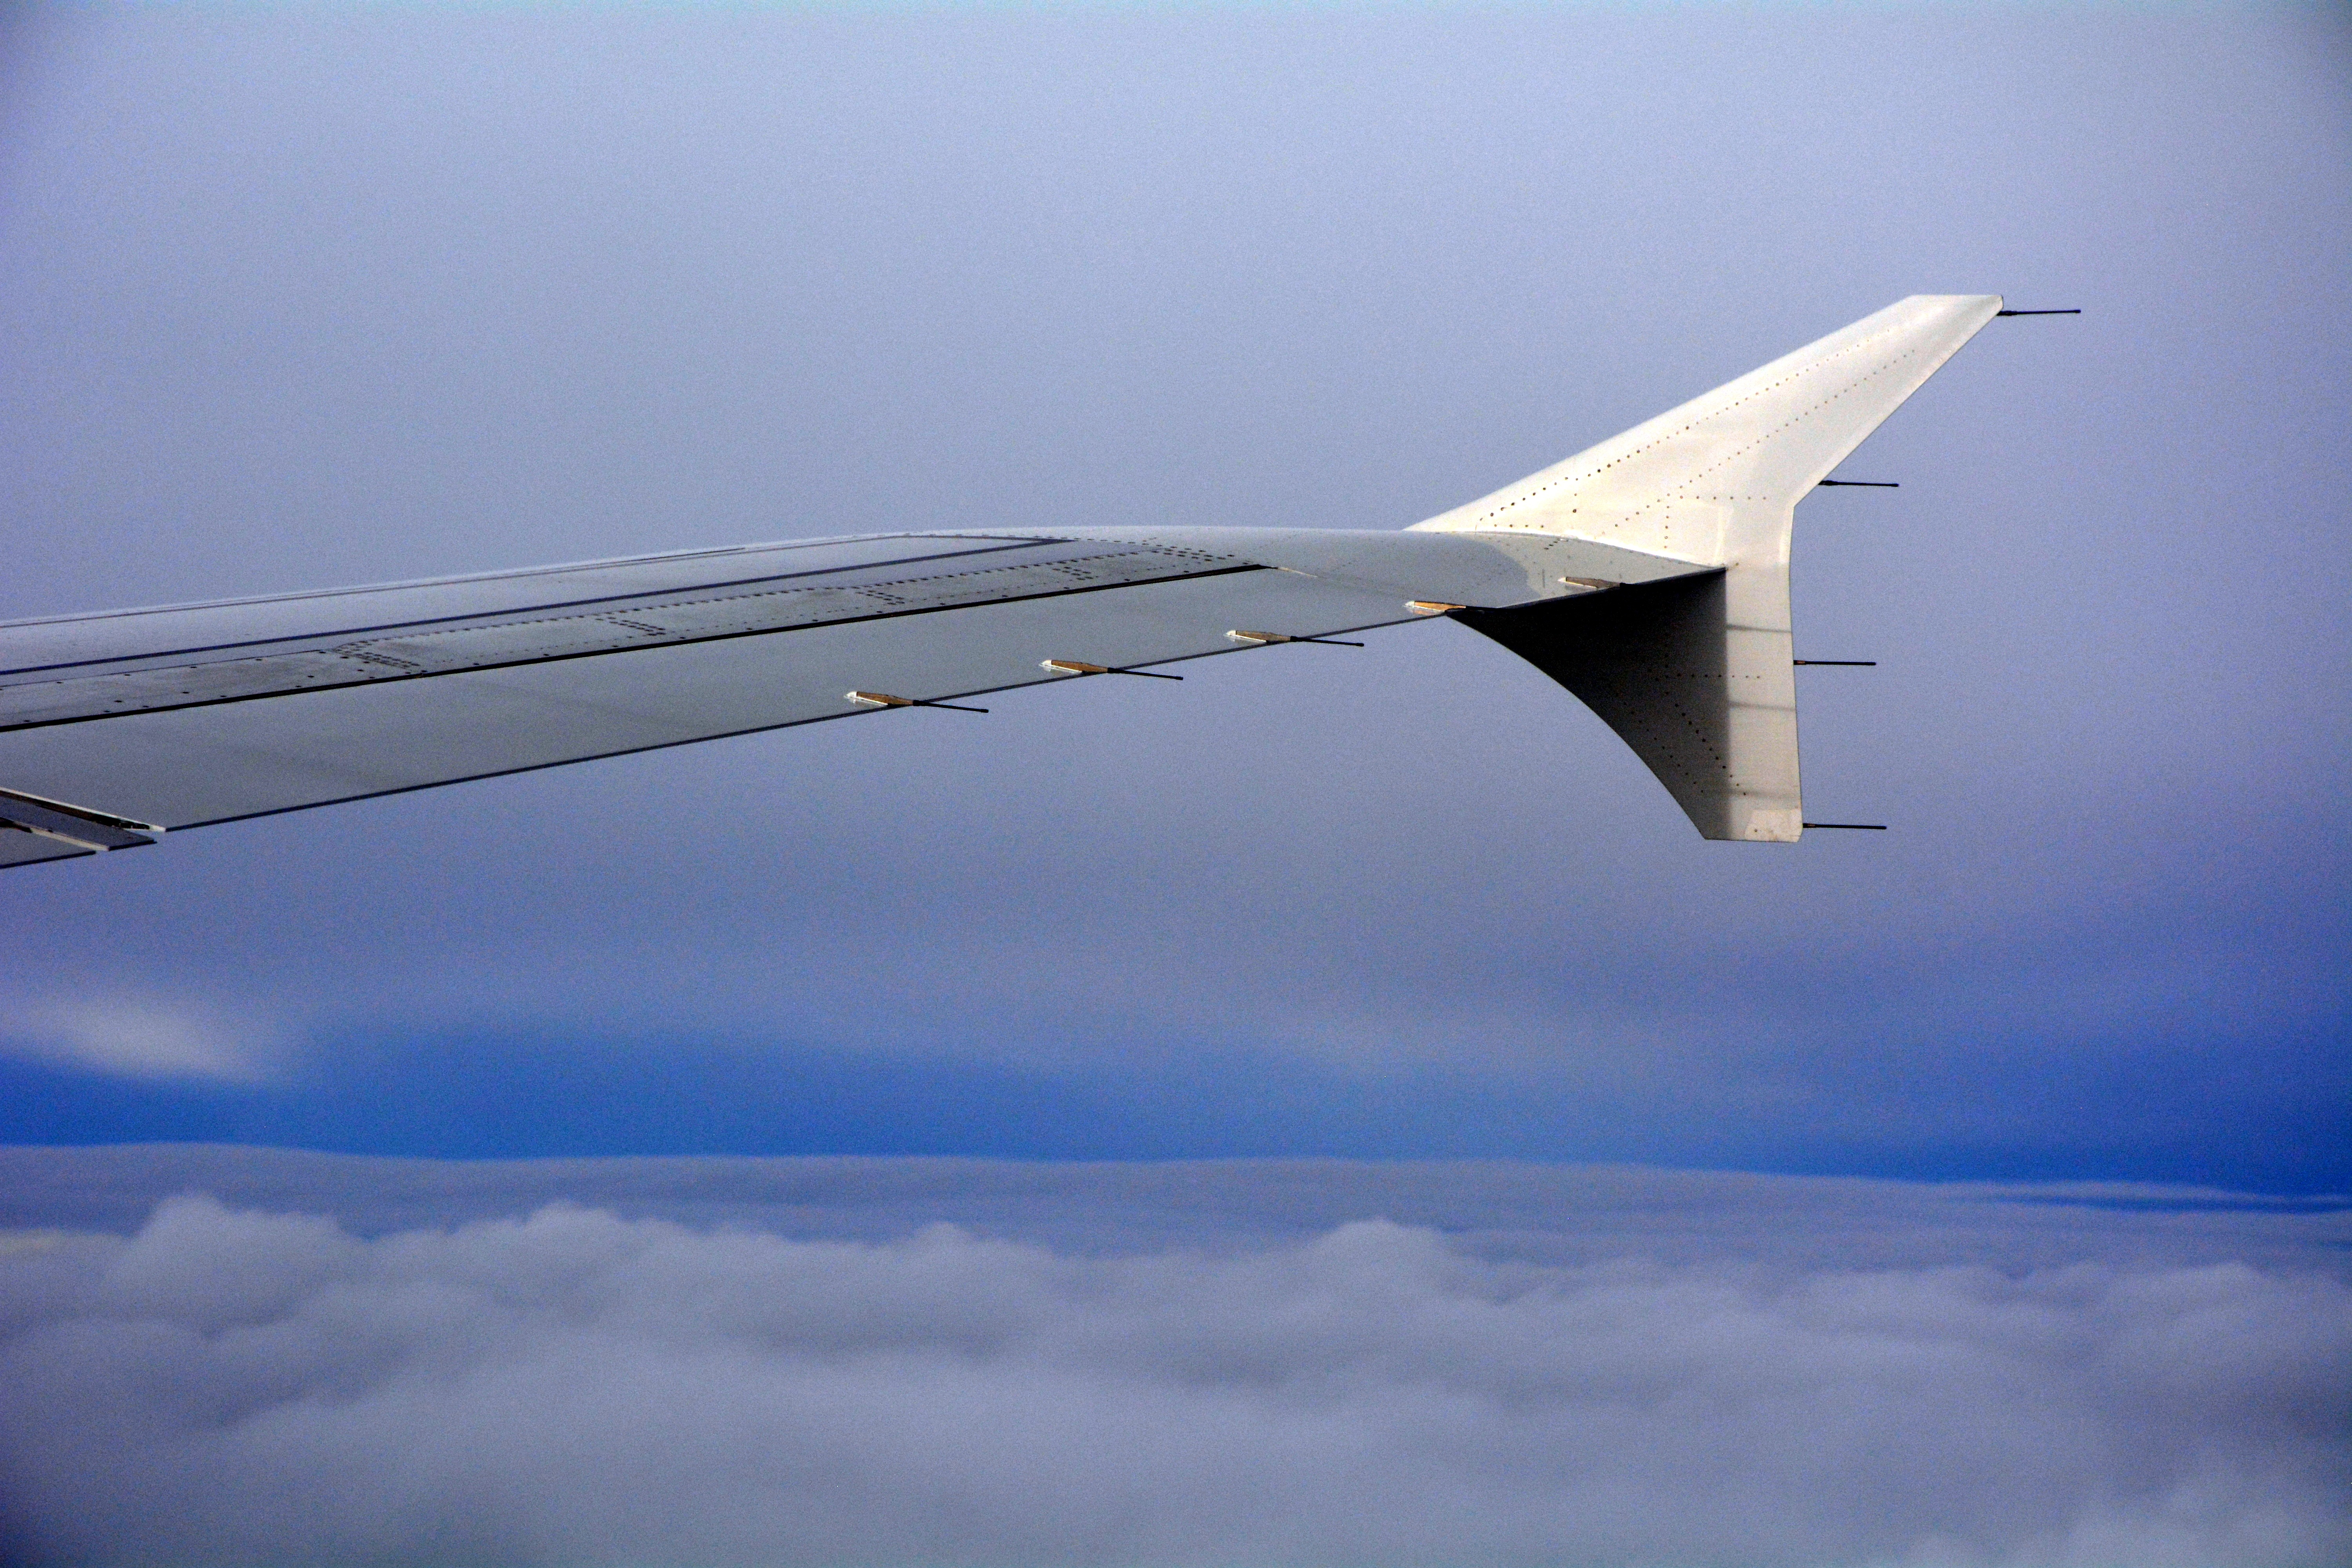
wing, cloud, sky, airplane, aircraft, vehicle, airline, aviation, flight, blue, blue sky, glider, aeroplane, airliner, jet aircraft, high up, air travel, atmosphere of earth, narrow body aircraft, northrop grumman b 2 spirit